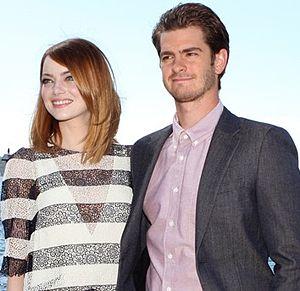
Emma Stone [ˈɛmə stoʊn], née le 6 novembre 1988 à Scottsdale, est une actrice américaine.